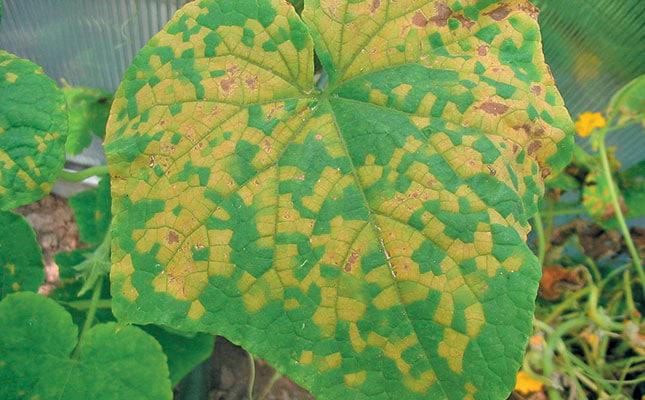
Plant: Zucchini
Disease: zucchini downy mildew